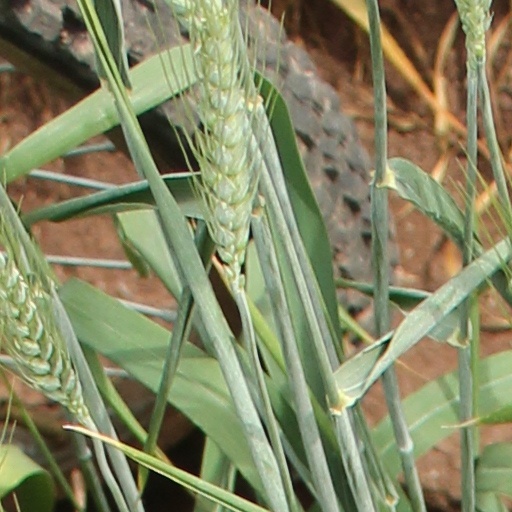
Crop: wheat